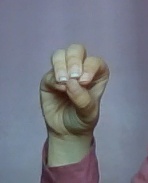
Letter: ha